Pueblo Chemical Depot

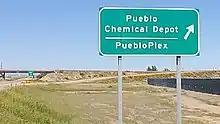
Road sign for the Pueblo Chemical Depot

The Pueblo Chemical Depot was a chemical weapons storage site located in Pueblo County, Colorado, United States. The Pueblo Chemical Depot was one of the last two sites in the United States with chemical munitions and chemical materiel. The Pueblo Chemical Agent Destruction Pilot Plant (PCAPP) which is under the Program Executive Office, Assembled Chemical Weapons Alternatives (PEO ACWA) program destroyed its stockpile of 155mm and 105mm artillery shells and 4.2-inch mortars, all of which contained a form of the chemical agent mustard gas. The United States Army decommissioned the depot on September 12, 2024.